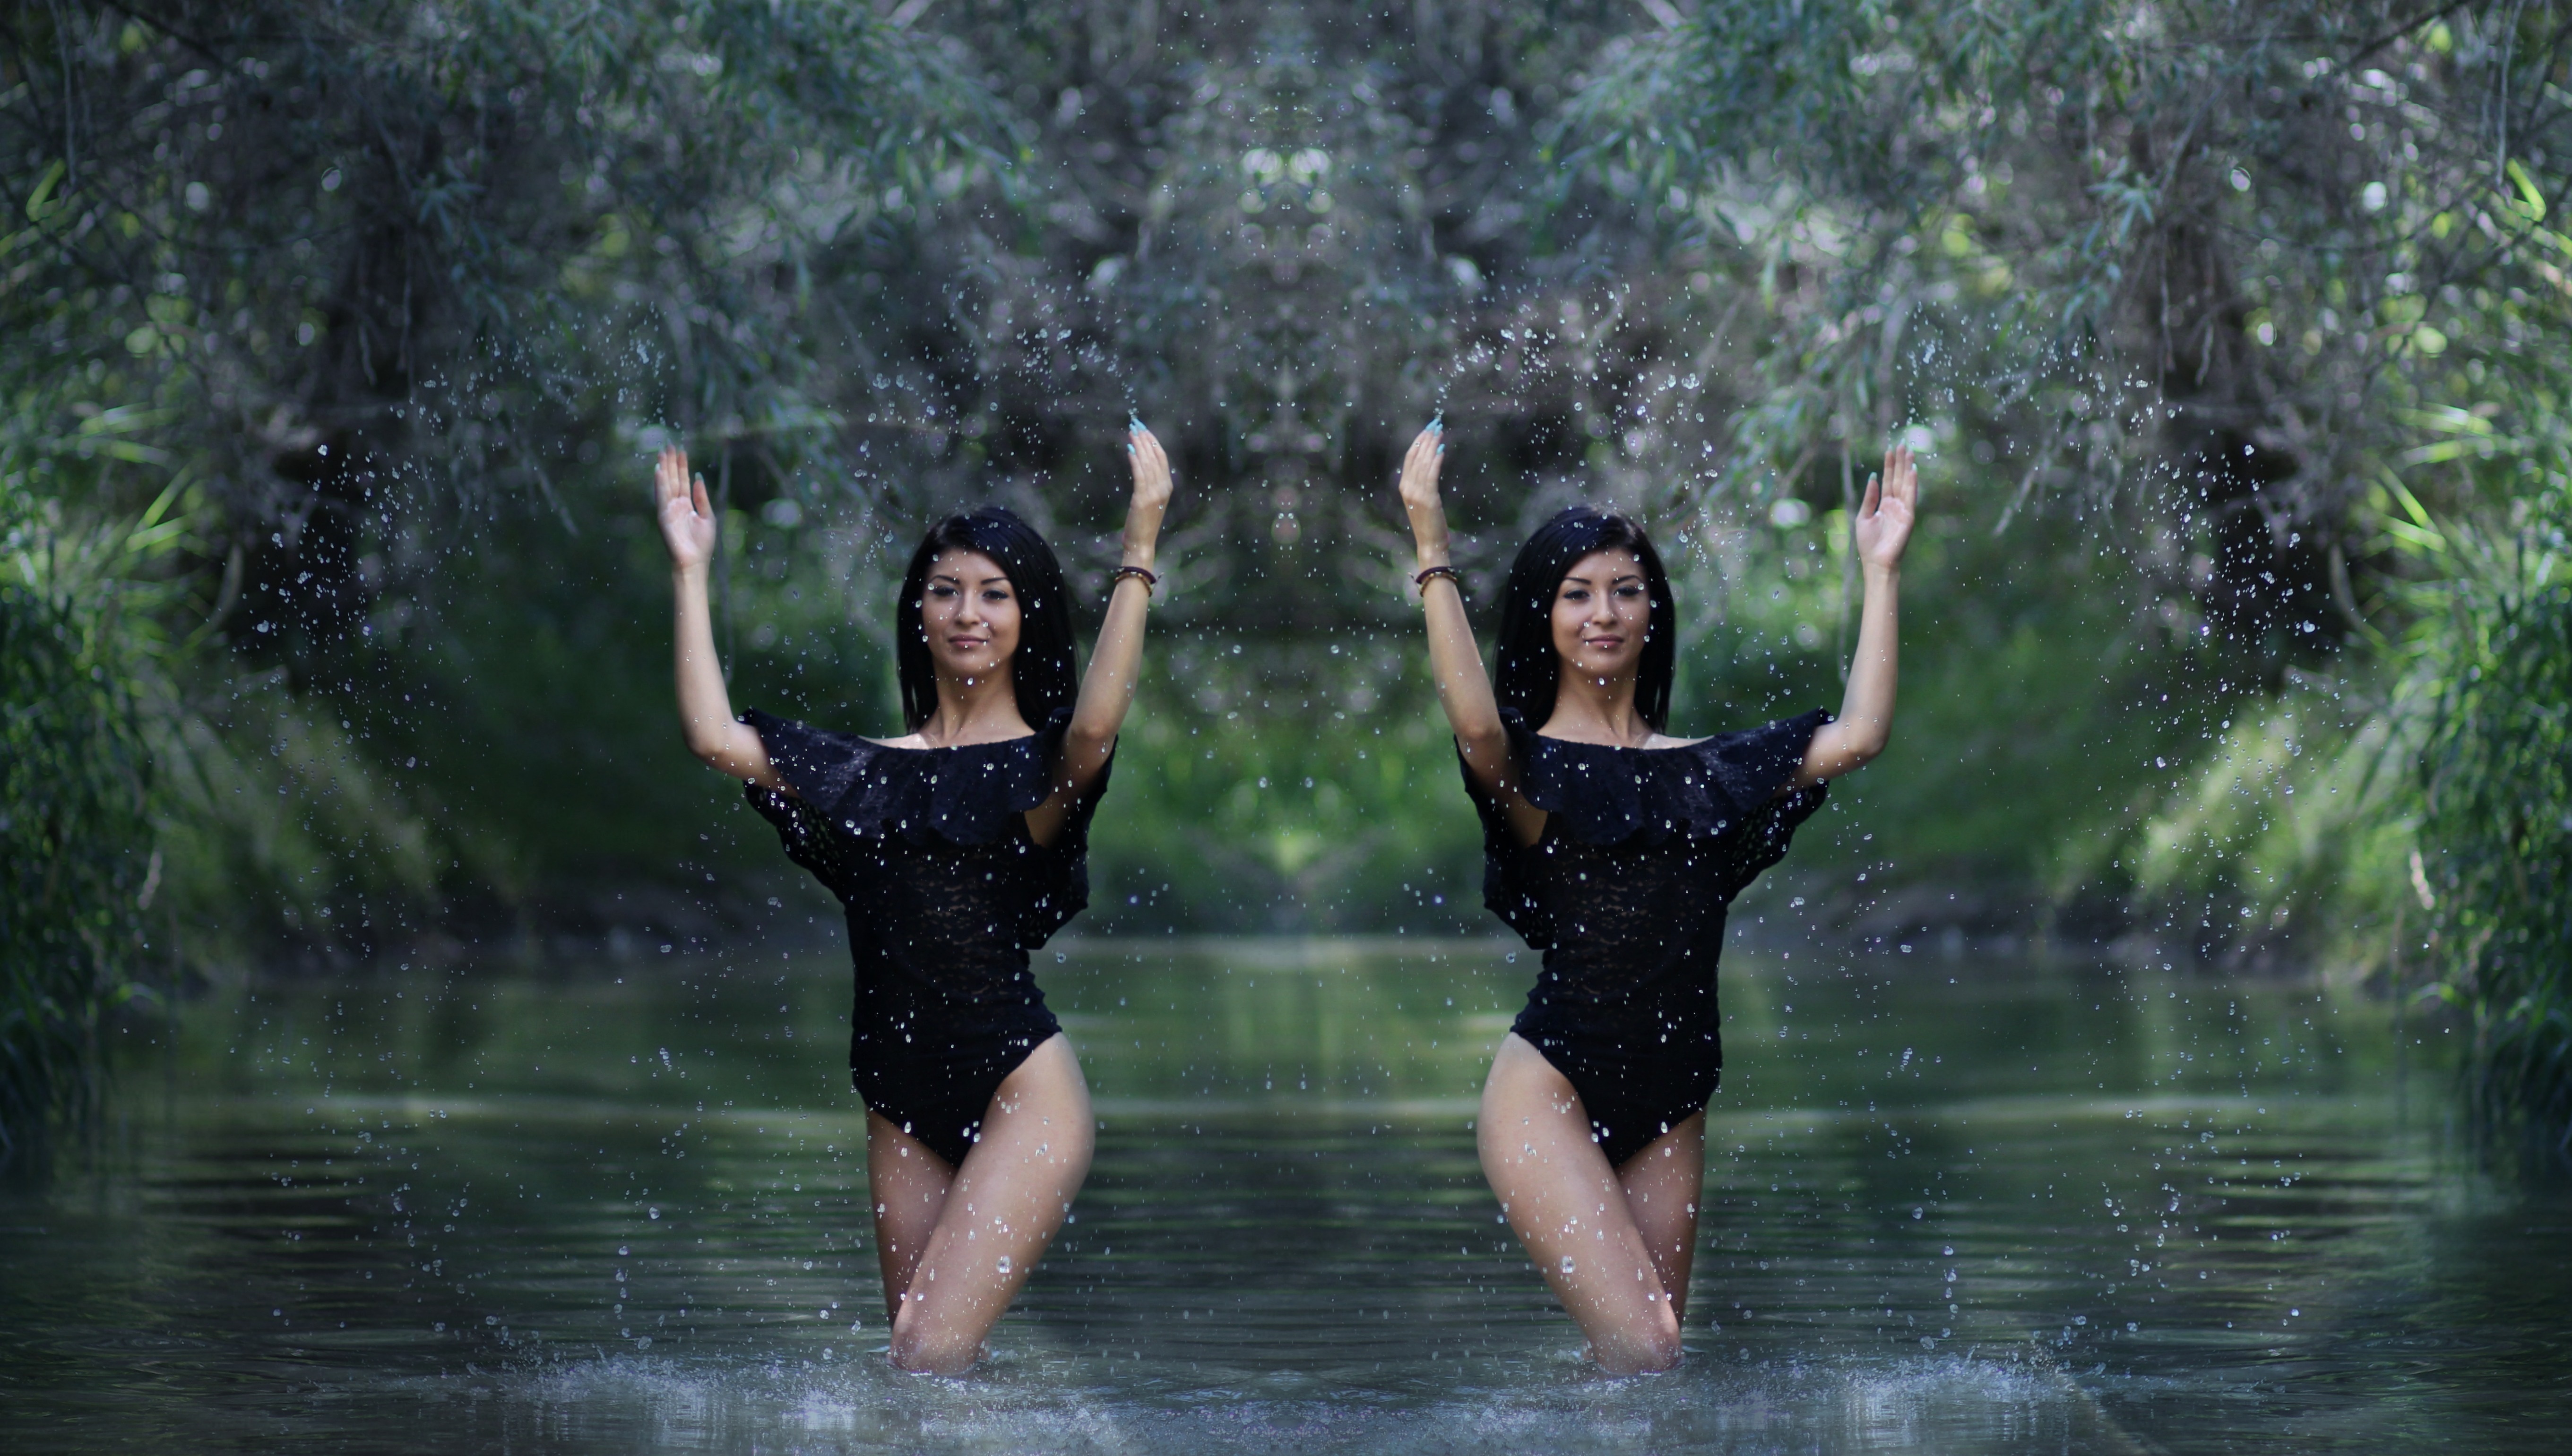
water, sunlight, girls, double, swimsuit, beauty, twin, seductive, effect